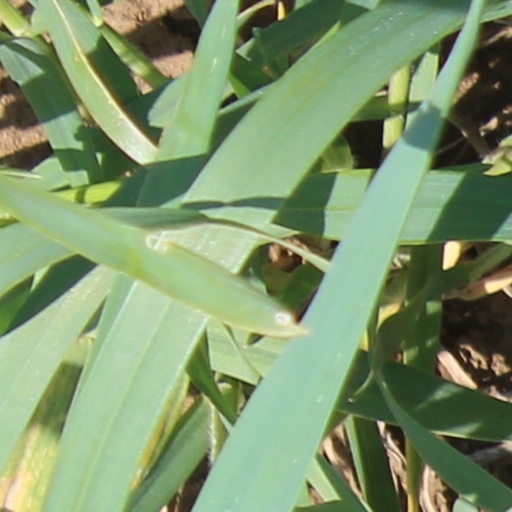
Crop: wheat